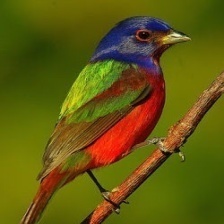
Species: PAINTED BUNTING
Scientific name: PASSERINA CIRIS
ImageNet parent category: indigo_bunting